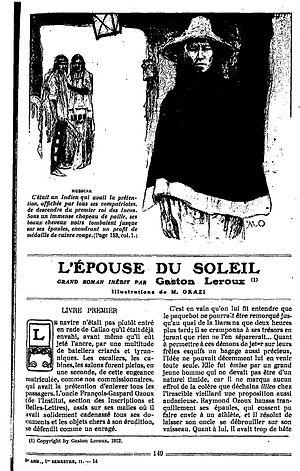
Première page du feuilleton ""L'Épouse du Soleil"" de Gaston Leroux paru dans le journal ""Je sais tout"" daté du 15 mars 1912
Le Temple du Soleil est le quatorzième album de la série de bande dessinée Les Aventures de Tintin, créée par le dessinateur belge Hergé. L'histoire constitue la seconde partie d'un diptyque qui débute avec Les Sept Boules de cristal.
L'Épouse du Soleil est un roman de Gaston Leroux, paru sous forme de feuilleton en 1912 puis de livre en 1913.